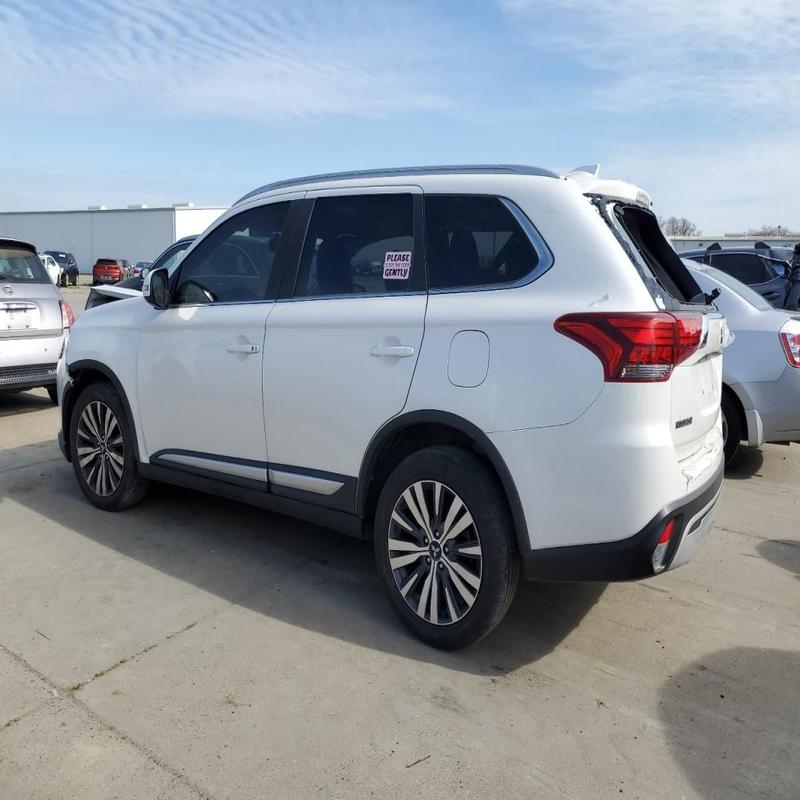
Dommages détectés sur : capot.
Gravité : mineur